Neusa Borges

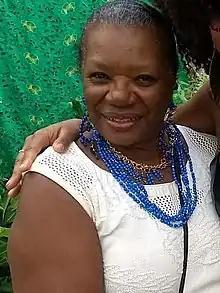

Neusa Maria da Silva Borges (born 8 March 1941) is a Brazilian actress. Known for her roles in television, she has won an APCA for Best Supporting Actress for her role in De Corpo e Alma, as well as an award by "Contigo!" for best supporting actress in "A Indomada".